Morgan Freeman

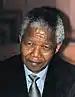
Freeman was nominated for an Academy Award for Best Actor for his portrayal of Nelson Mandela (pictured) in the film "Invictus" (2009).

Freeman made six appearances in various films in 2005. In the drama "An Unfinished Life", Freeman plays Mitch, a neighbor of a Wyoming rancher (Robert Redford). The film had a mixed response; "The Guardian" critic thought it was amiable but questioned the purpose of Freeman's "sidekick" role. Freeman's authoritative voice led to his narration of two documentaries; Steven Spielberg's "War of the Worlds" and the Academy Award-winning "March of the Penguins". He also appeared in Christopher Nolan's "Batman Begins", the first installment in what would become "The Dark Knight Trilogy", as the fictional Lucius Fox. After this, he co-starred with Jet Li in the action-thriller "Unleashed", playing Sam, a blind piano tuner who helps Li's character turn his life around. The film gained a mixed-to-positive reception; Peter Hartlaub of "San Francisco Chronicle" was confused with the genre and thought Freeman's character interrupted the narrative. Freeman's next role was in the thriller "Edison", which bombed at the box office. In his last release of 2005, he provided the voice of Neil Armstrong in the documentary "."